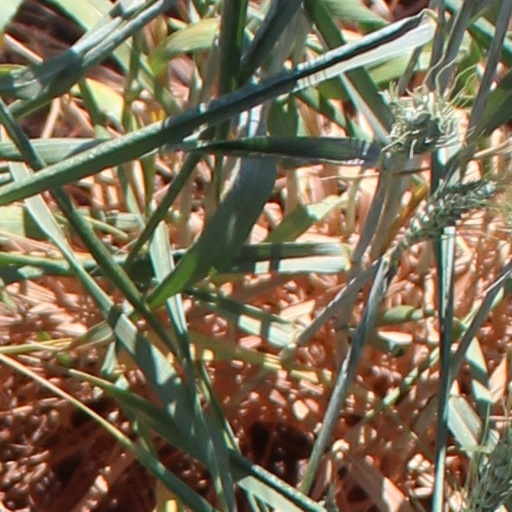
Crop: wheat